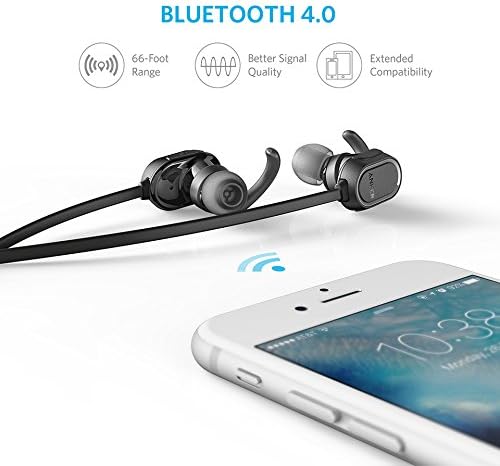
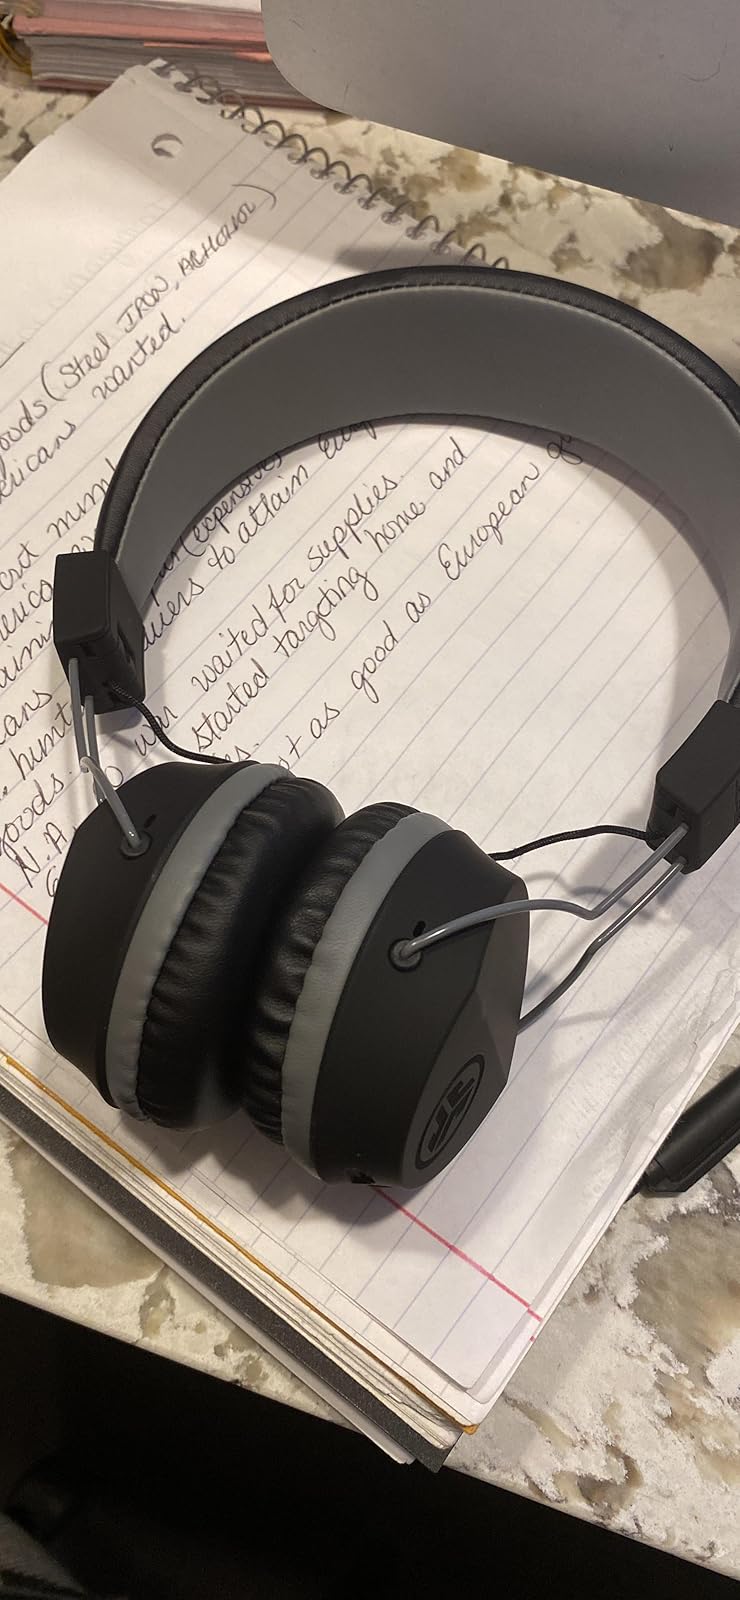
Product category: headphones
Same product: no